WAOW

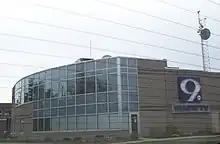
WAOW's studios.

In 2000, WAOW entered into a news share agreement with WFXS (owned by Davis Television, LLC). The arrangement resulted in a weeknight prime time newscast debuting on the Fox outlet. The broadcast, known as "Fox 55 News at 9", could be seen for thirty minutes.